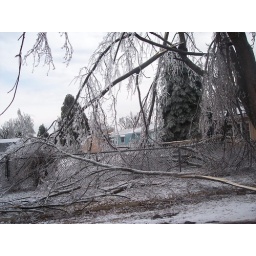
Limbs and trees in the backyard and at the curb along the side of the fence after the ice and a little snow a week later.100_1200